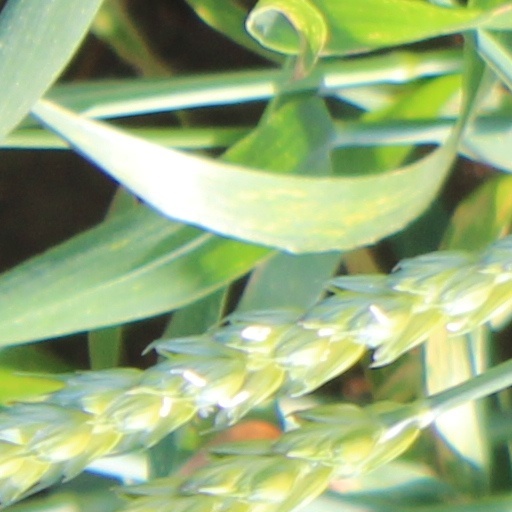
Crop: wheat